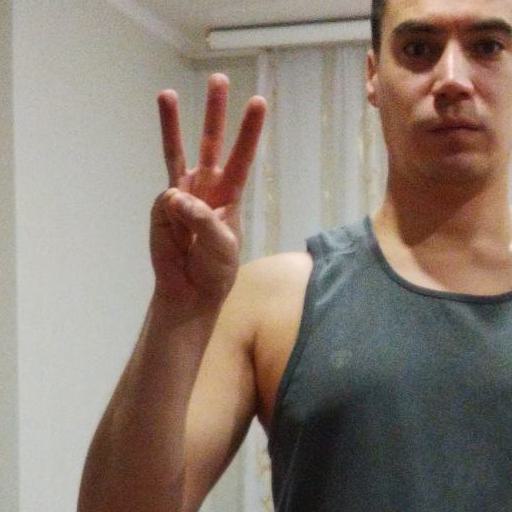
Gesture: three